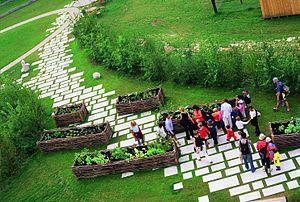
jardin MOSAÏC, les terrasses de la Méditerranée (Houplin Ancoisne, Nord-Pas-de-Calais, France).
« Espace Naturel Lille Métropole » est chargé de l'aménagement, la gestion, et l'animation des espaces naturels périurbains de la Métropole européenne de Lille.
Cette page recense les jardins de France bénéficiant du label « jardin remarquable ».